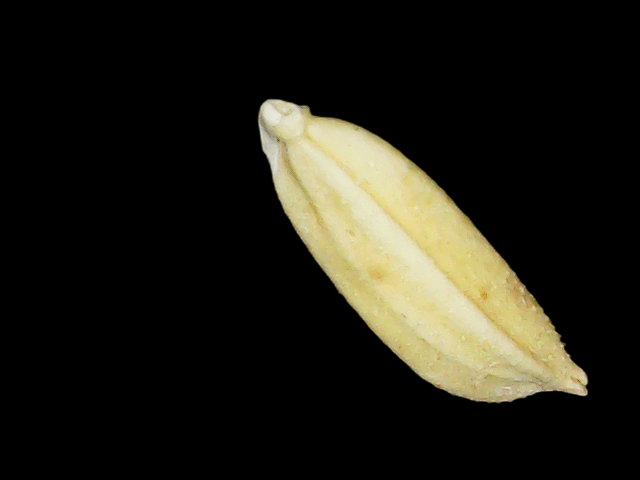
Rice variety: Binadhan24